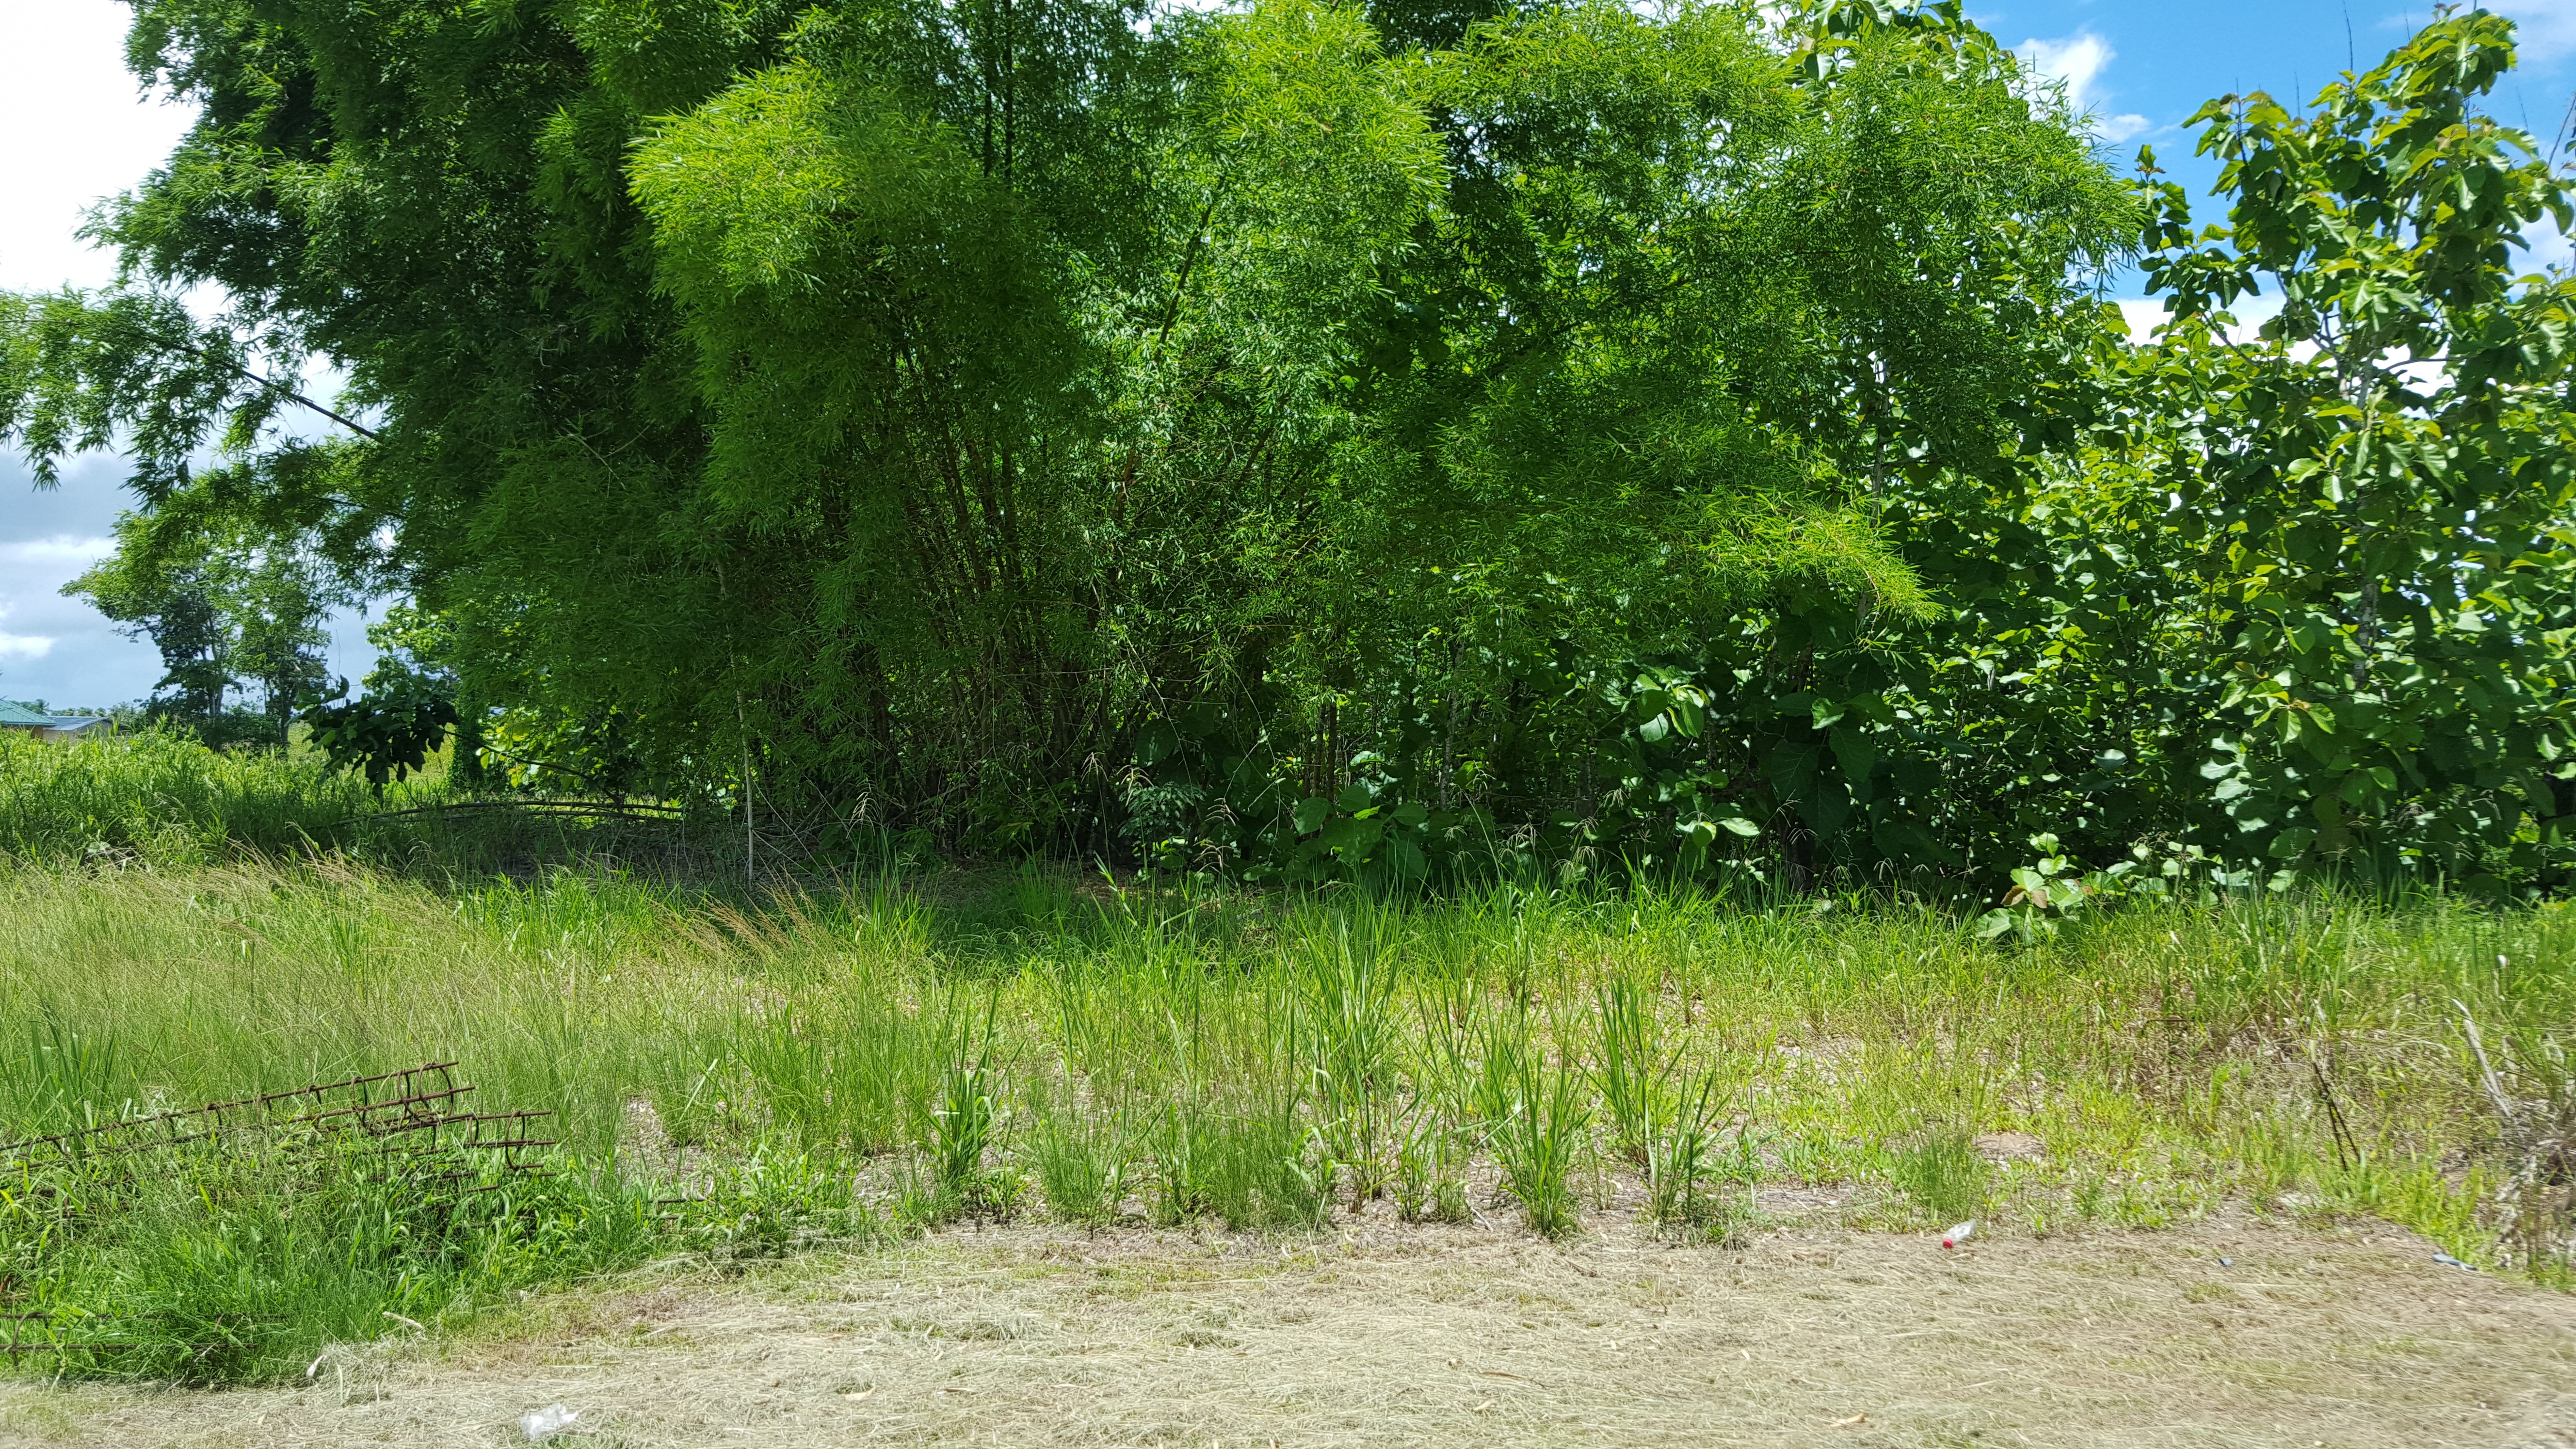
landscape, tree, nature, grass, outdoor, plant, sky, sun, field, lawn, meadow, view, vacation, travel, green, paradise, tranquil, scenic, tropical, pasture, scenery, holiday, blue, agriculture, garden, tourism, shrub, plantation, woodland, bamboo, ecosystem, sunny sky, summer landscape, grass family, woody plant, land lot